Hydatina physis

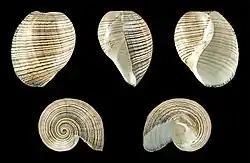

This bubble snail's distribution is circumglobal in tropical waters – the Red Sea, South Africa, West Africa, Arabian Sea, the Maldives, the Philippines to Hawaii, Australia, New Zealand, Canary Islands, Brazil, and the Lusitanic area (Europe).